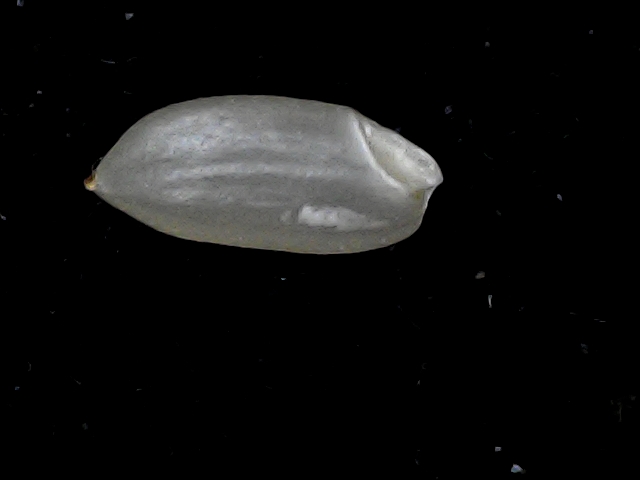
Rice variety: BD39